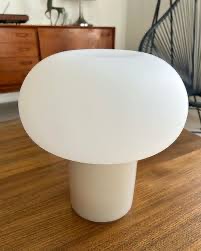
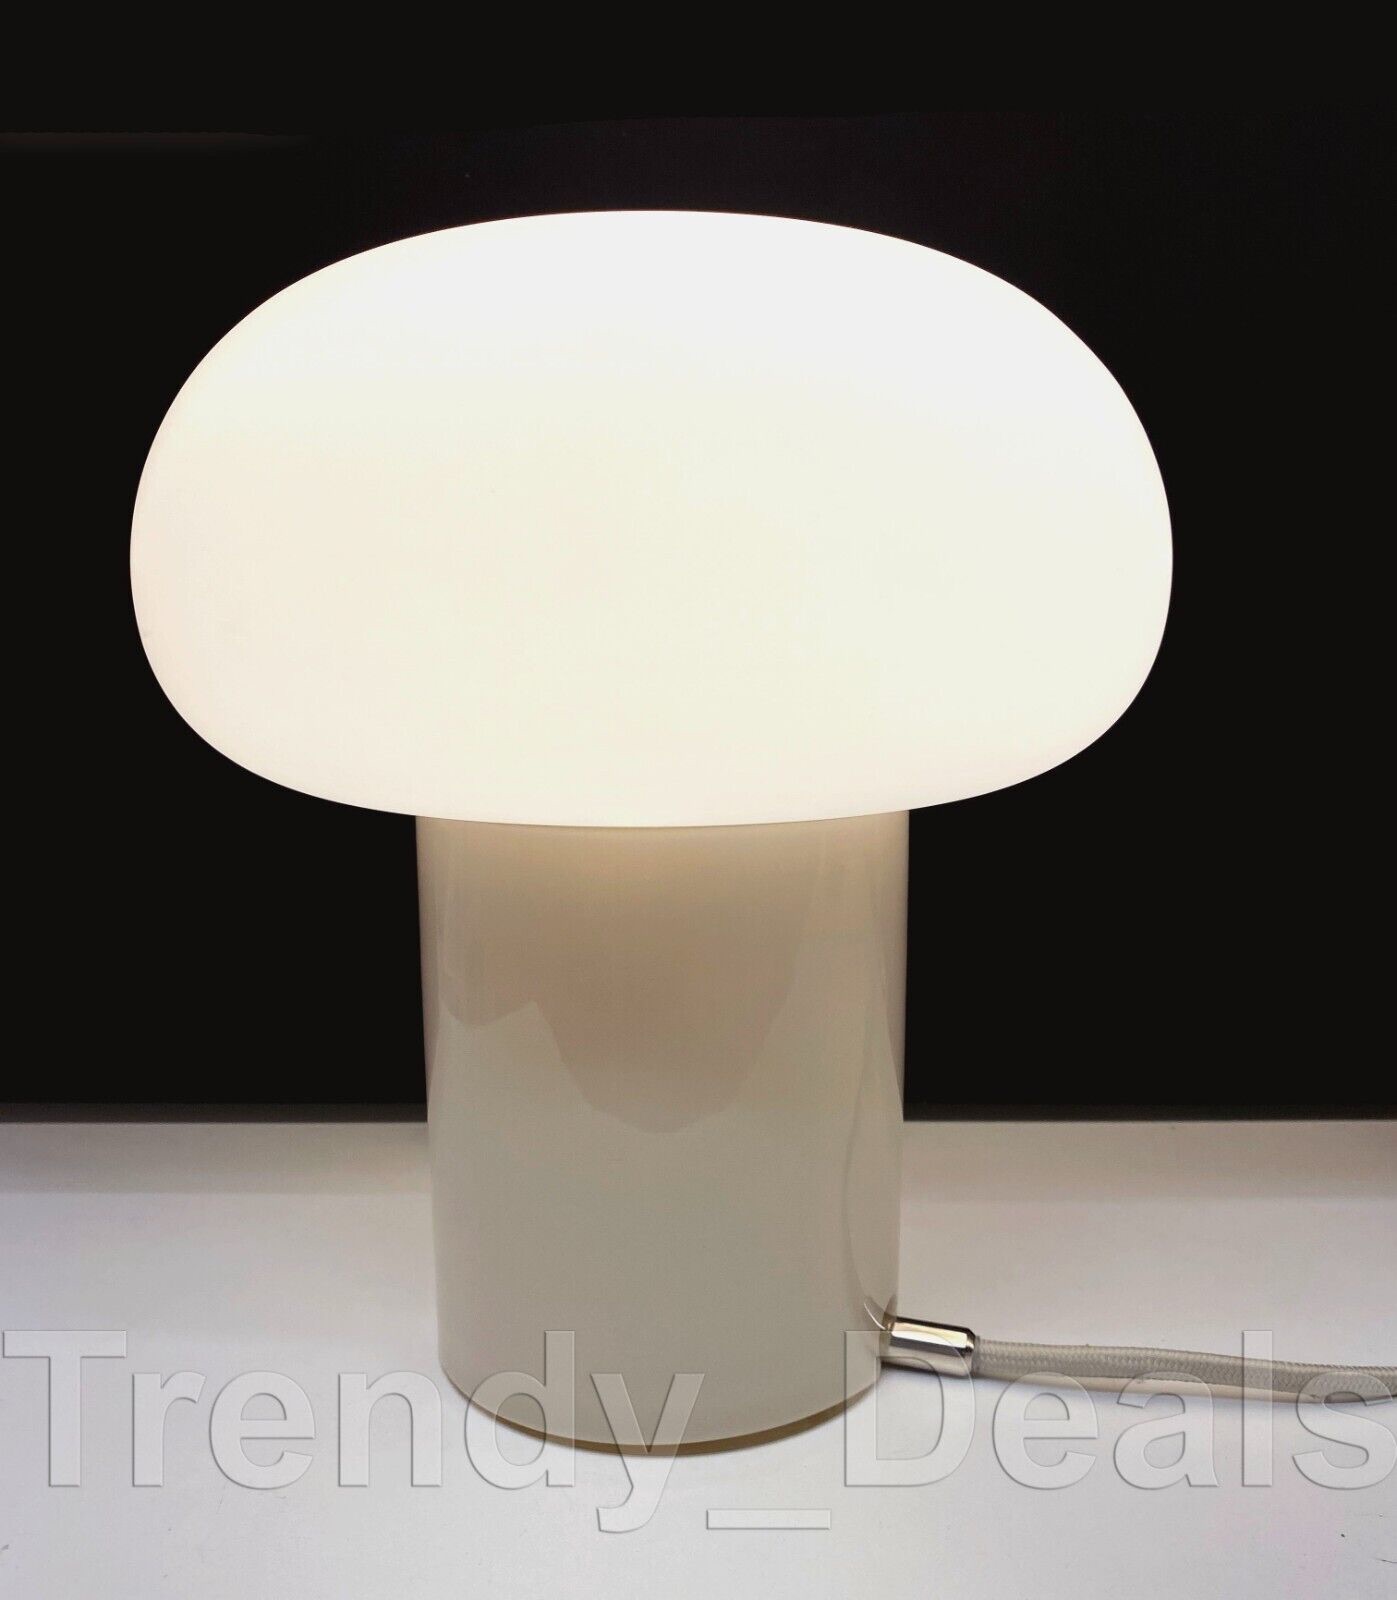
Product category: misc
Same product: yes